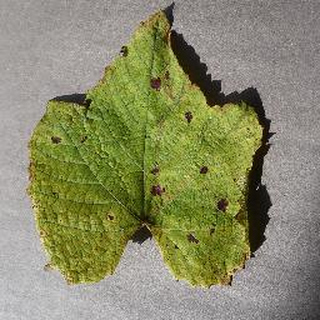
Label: grape_leaf_blight